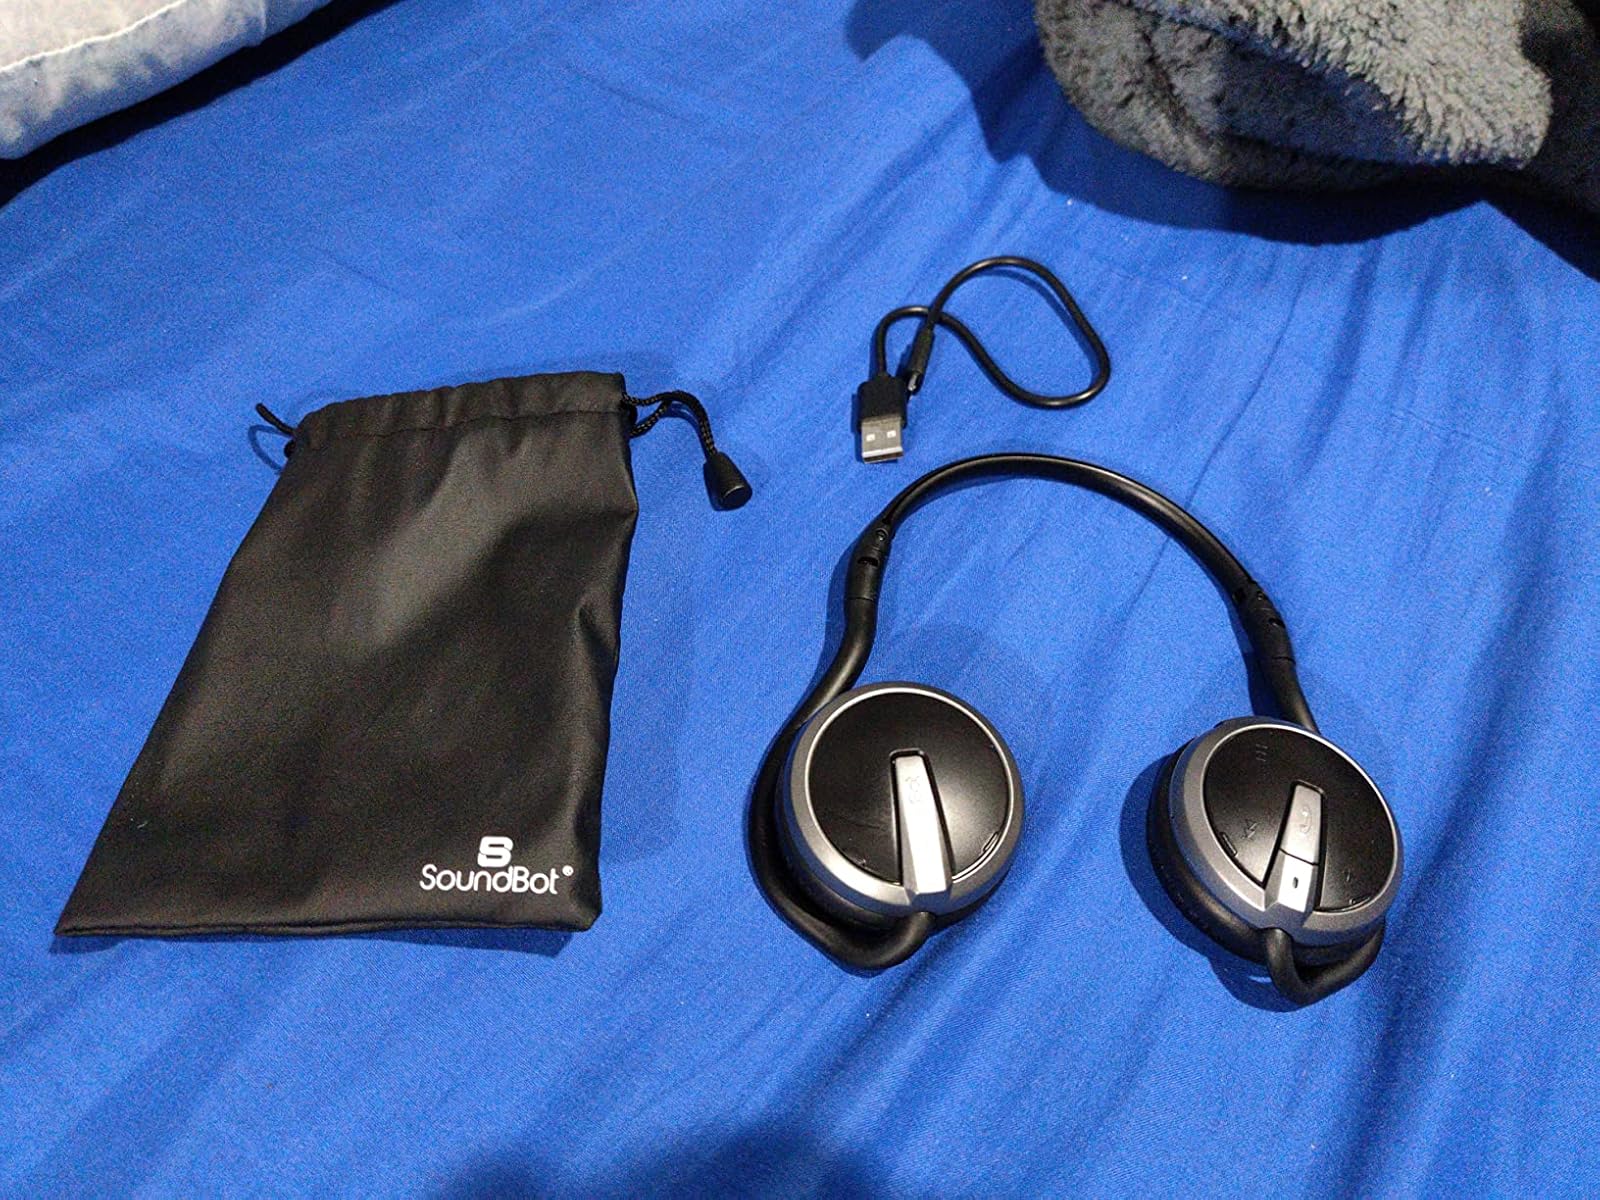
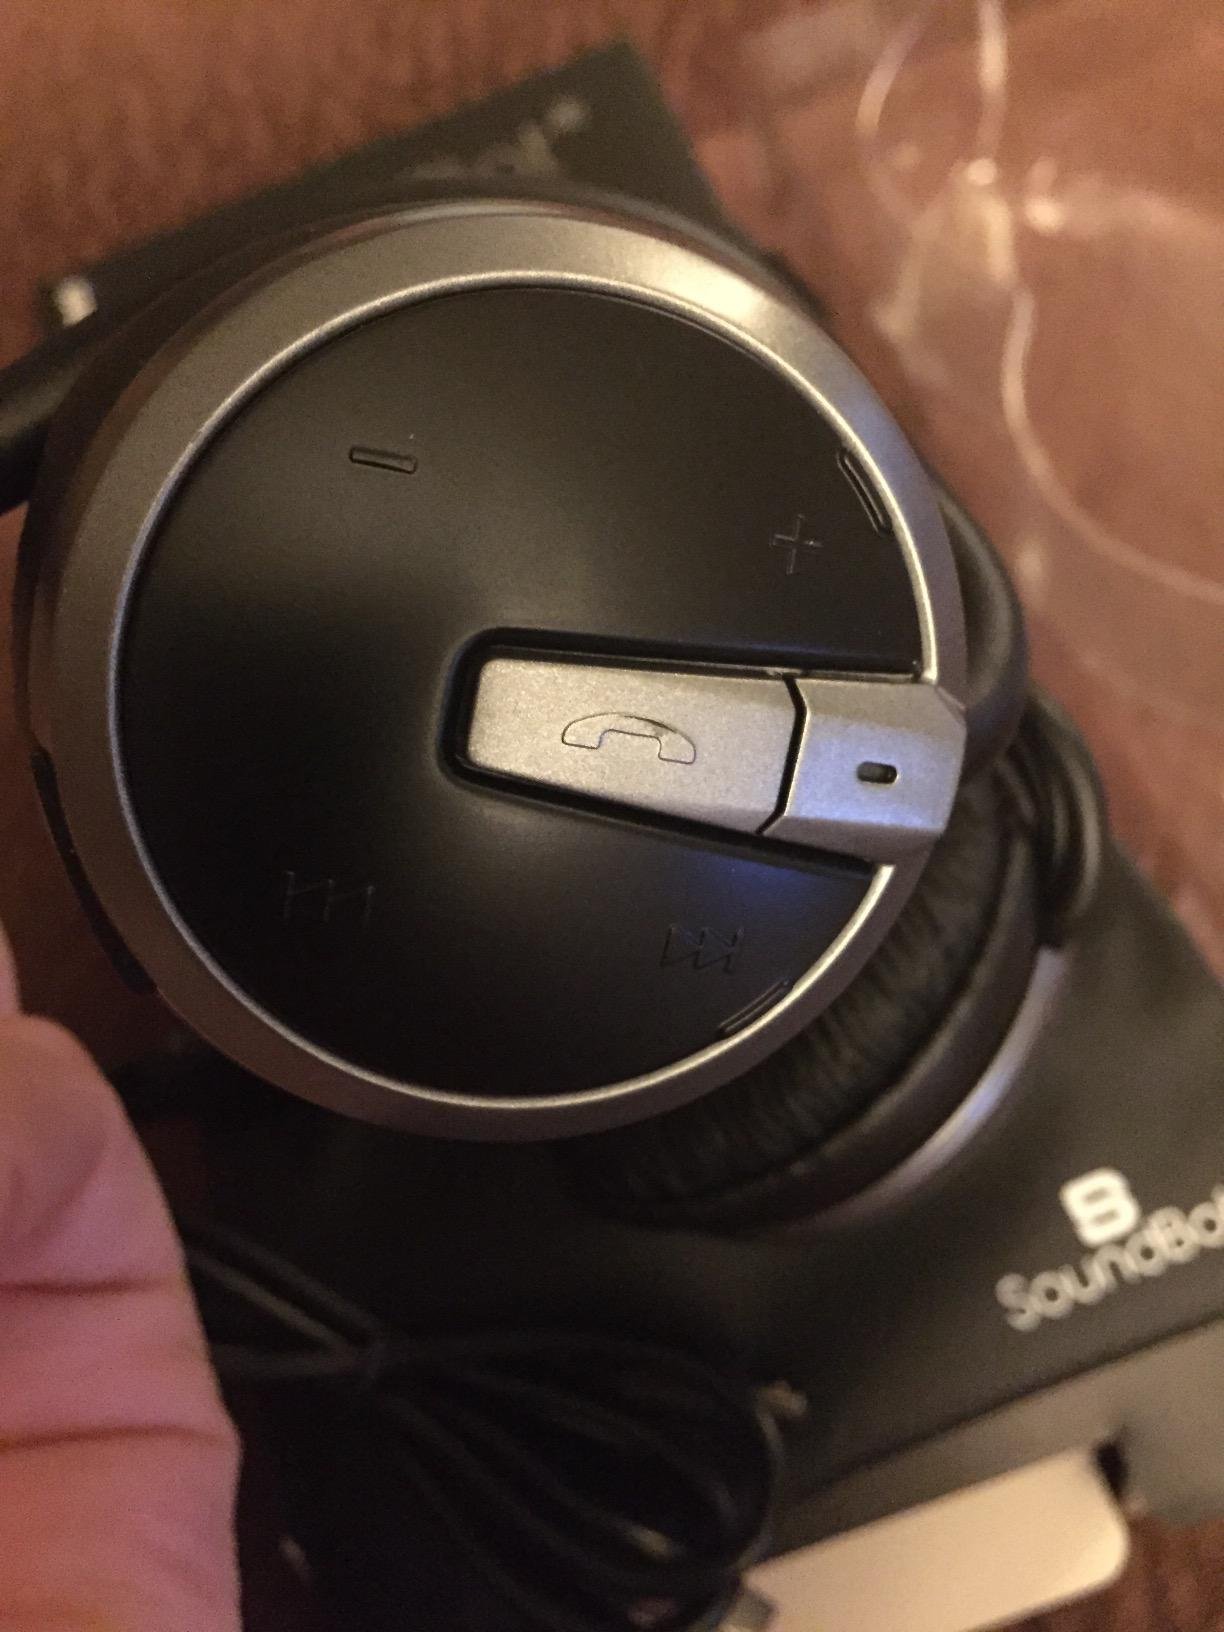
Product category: headphones
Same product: yes